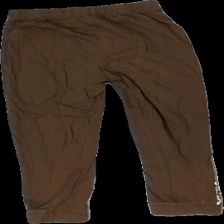
View: back
Type: Trousers
Category: Children
Brand: Kappahl
Colors: Brown, White
Material: 100% cotton
Pattern: Other
Cut: Regular
Size: 110
Season: All
Price range: 50-100
Recommended usage: Recycle
Comment: crooked seams